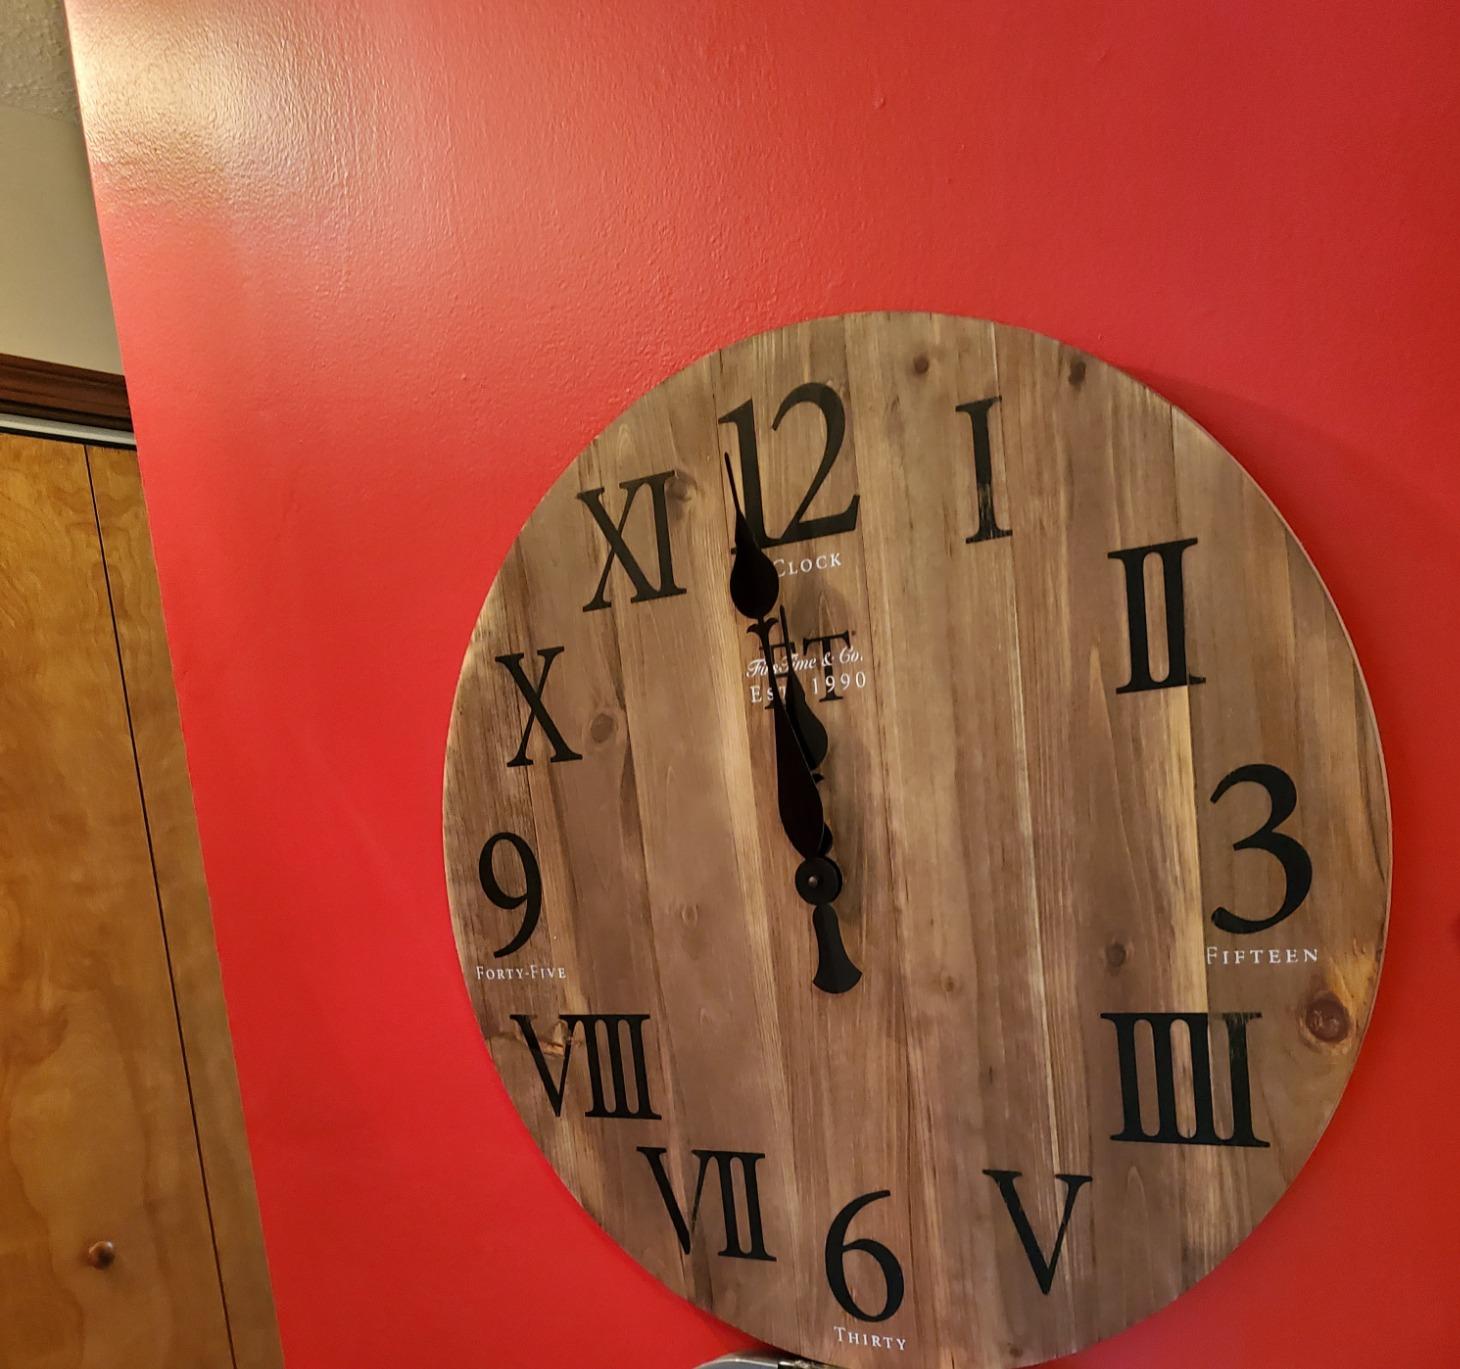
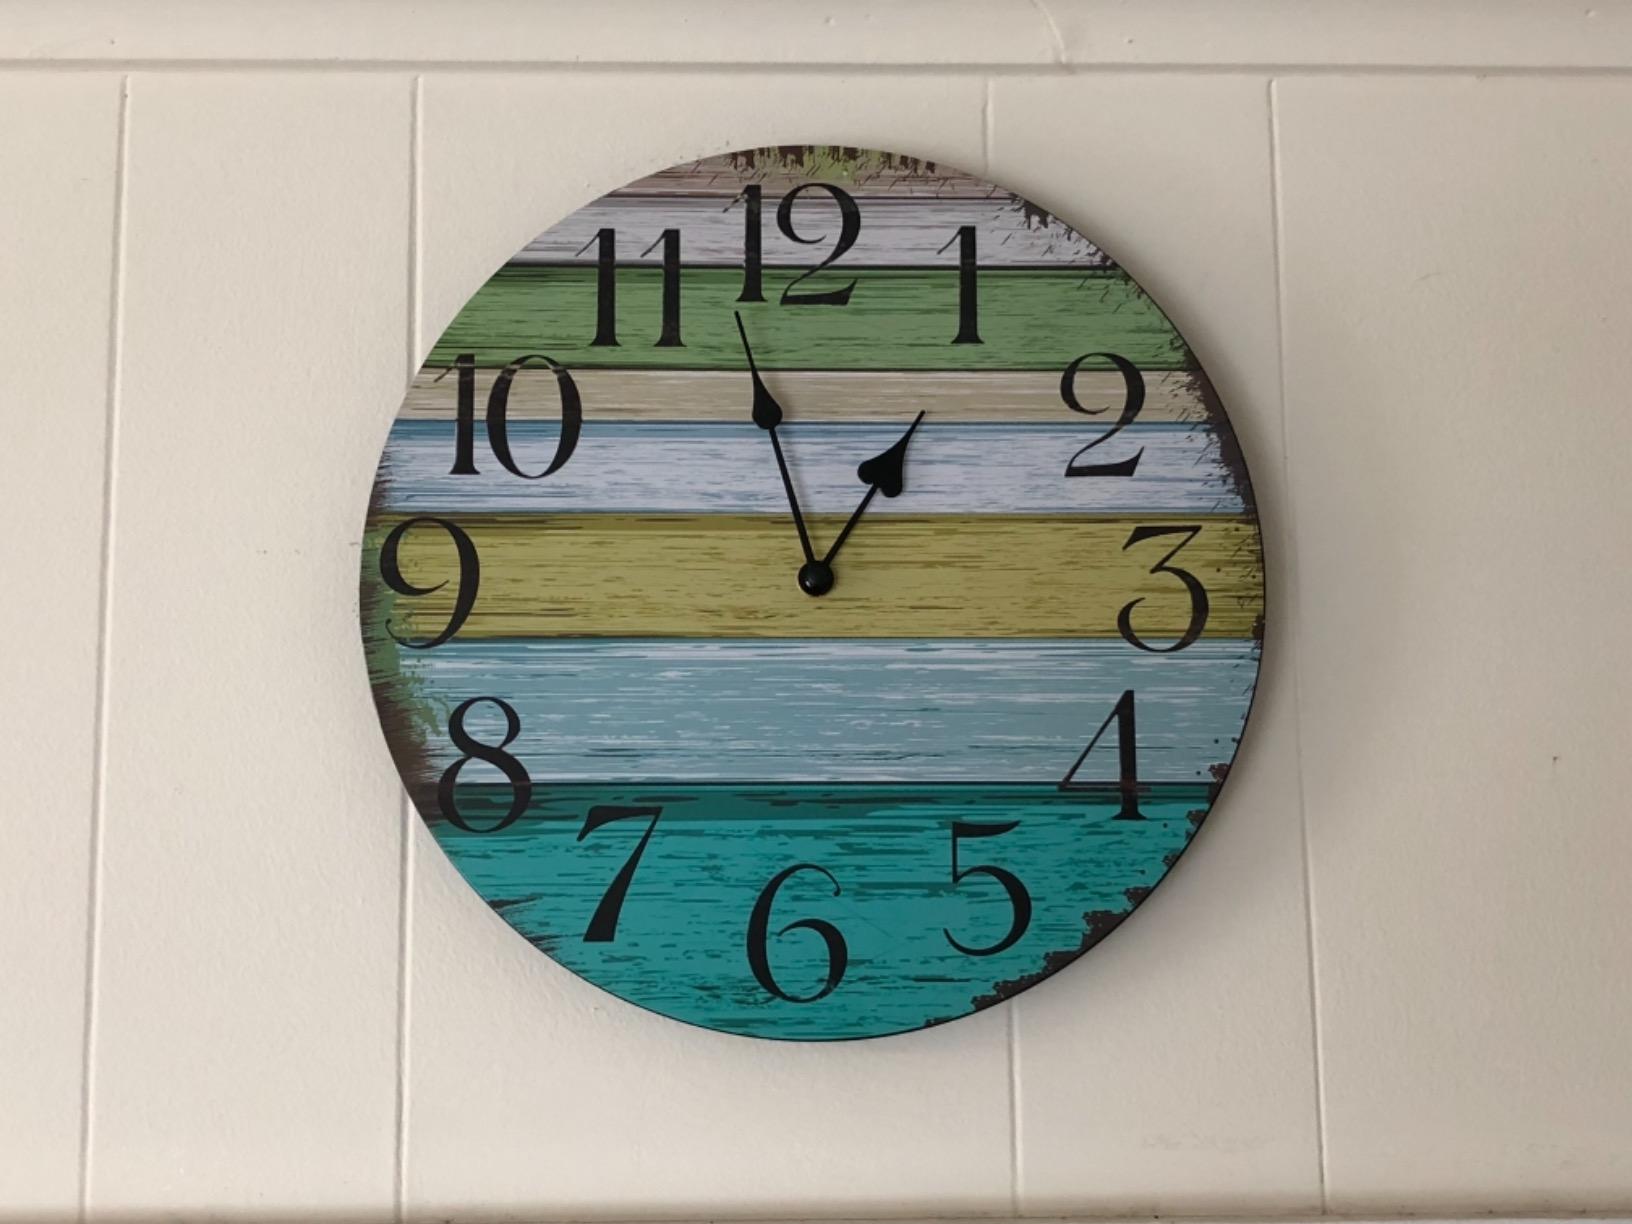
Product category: clock
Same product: no